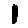
Label: 1